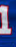
Number: 1